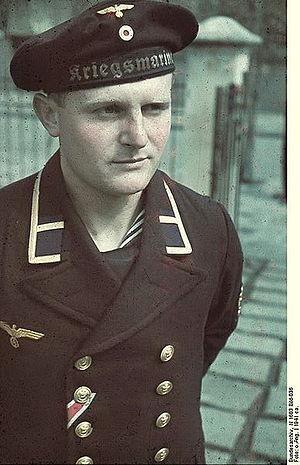
Les grades de la Wehrmacht étaient différents dans les trois armées Heer, Luftwaffe et Kriegsmarine.